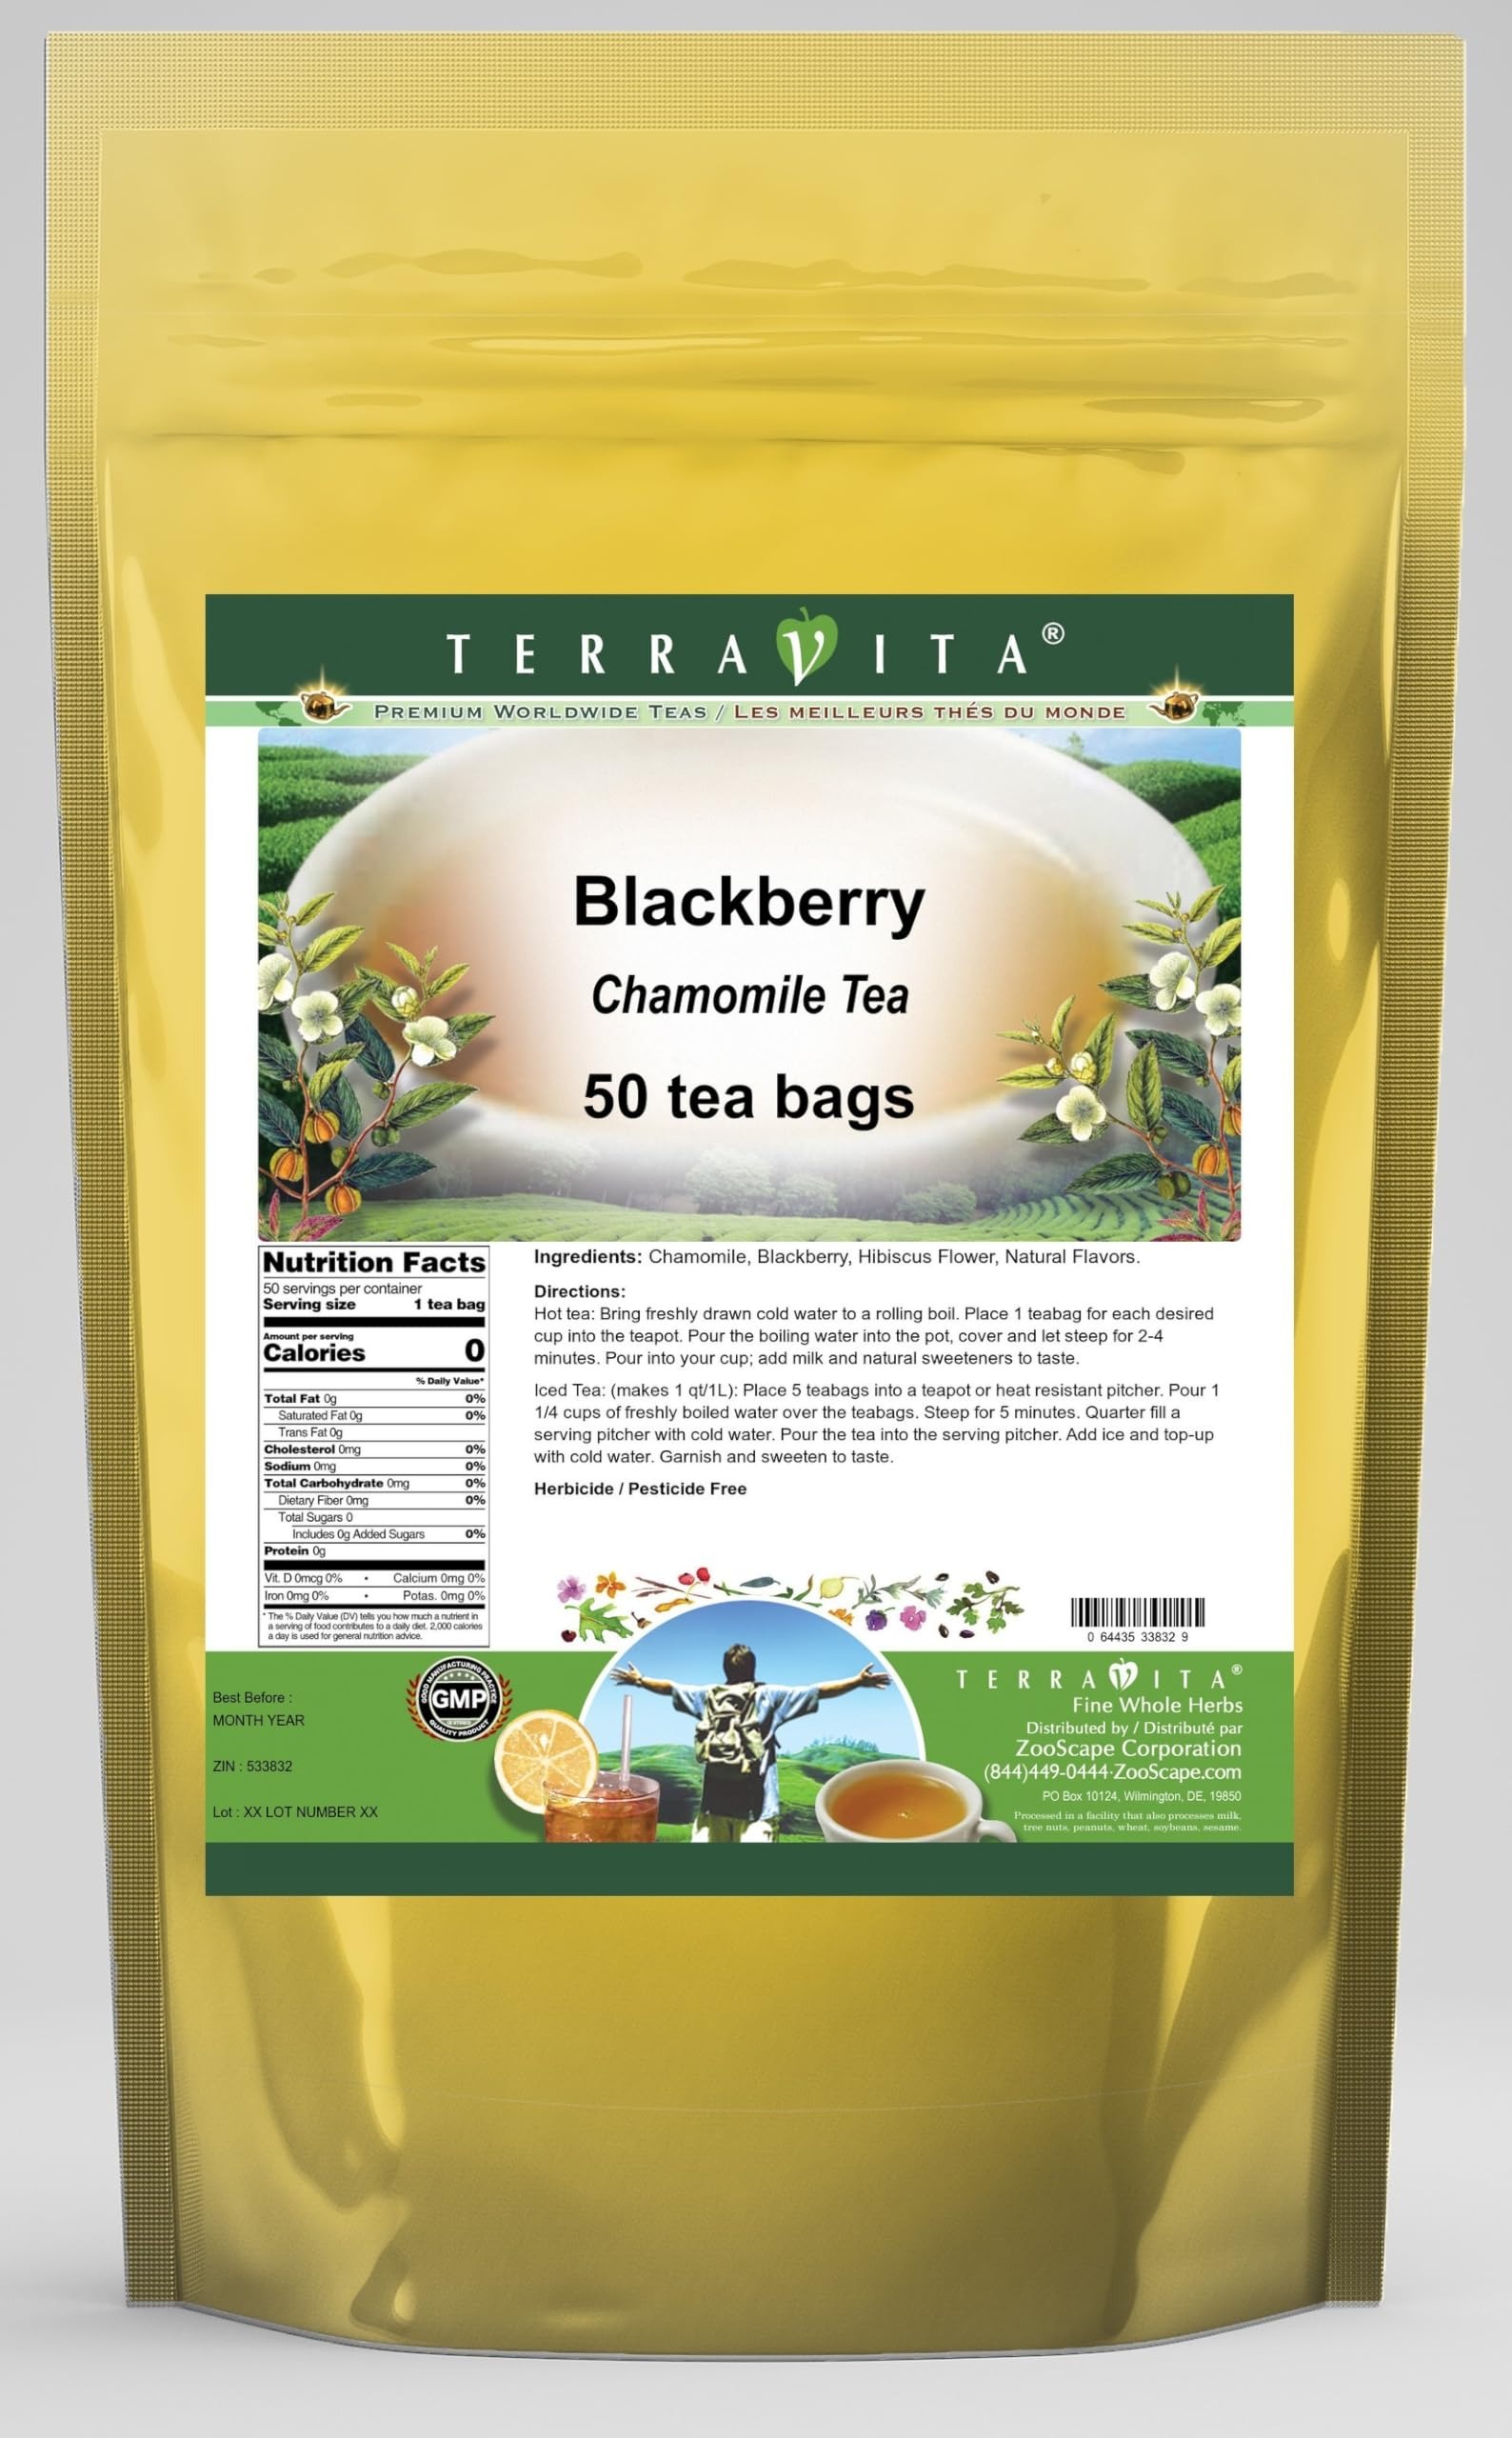
Item Name: Blackberry Chamomile Tea (50 tea bags, ZIN: 533832) - 2 Pack
Bullet Point 1: Our Blackberry Chamomile Tea is a delicious flavored Chamomile tea with Blackberry and Hibiscus Flower that you will enjoy relaxing with anytime! The natural Blackberry taste is delicious! - Ingredients: Chamomile tea, Blackberry, Hibiscus Flower and Natural Blackberry Flavor.
Bullet Point 2: No fillers.
Bullet Point 3: Manufacturer: TerraVita
Bullet Point 4: Size: 50 tea bags
Bullet Point 5: Chamomile Tea Bags - Packed in a convenient upright pouch!
Product Description: Our Blackberry Chamomile Tea is a delicious flavored Chamomile tea with Blackberry and Hibiscus Flower that you will enjoy relaxing with anytime! The natural Blackberry taste is delicious! - Ingredients: Chamomile tea, Blackberry, Hibiscus Flower and Natural Blackberry Flavor. - Hot tea brewing method: Bring freshly drawn cold water to a rolling boil. Place 1 teabag for each desired cup into the teapot. Pour the boiling water into the pot, cover and let steep for 2-4 minutes. Pour into your cup; add milk and natural sweeteners to taste. - Iced tea brewing method: (to make 1 liter/quart): Place 5 teabags into a teapot or heat resistant pitcher. Pour 1 1/4 cups of freshly boiled water over the teabags. Steep for 5 minutes. Quarter fill a serving pitcher with cold water. Pour the tea into the serving pitcher. Add ice and top-up with cold water. Garnish and sweeten to taste. - TerraVita is an exclusive line of premium-quality, natural source products that use only the finest, purest and most potent ingredients found around the world. TerraVita is hallmarked by the highest possible standards of purity, potency, stability and freshness. All of our products are prepared with the highest elements of quality control, from raw materials through the entire manufacturing process, up to and including the moment that the bottles or bags are sealed for freshness and shipped out to you. Our highest possible standards are certified by independent laboratories and backed by our personal guarantee. - TerraVita exists to meet and ensure your family's health and wellness without the harmful effects of chemicals and health products. We strive to make all of our products affordable and reliable and are constantly searching the market to maintain our affordability and to look for new ways to s
Value: 100.0
Unit: Count

Price: 59.48